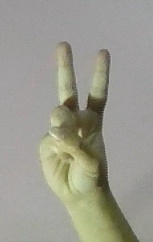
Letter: taa